Billy Ions

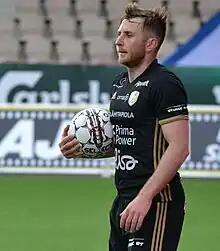

William Greenwell Ions (born 11 March 1994) is an English former professional footballer who played as a forward. He played youth football with CD Tenerife, Newcastle United, and Leeds United. After being released by Leeds United, Ions joined the Nike Academy. He started his professional career with PS Kemi.